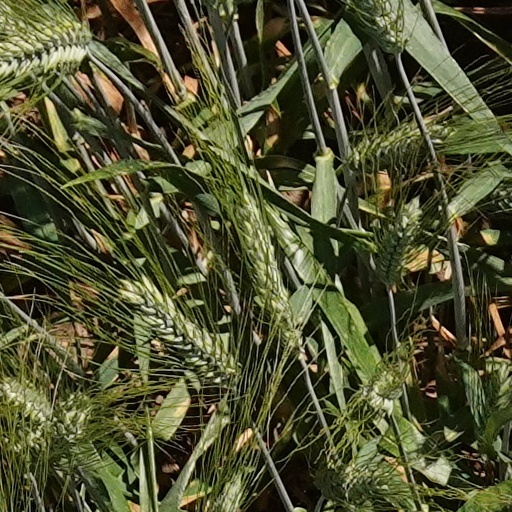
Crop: wheat